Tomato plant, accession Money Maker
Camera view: vertical (180 deg); turntable rotation: 60 degrees
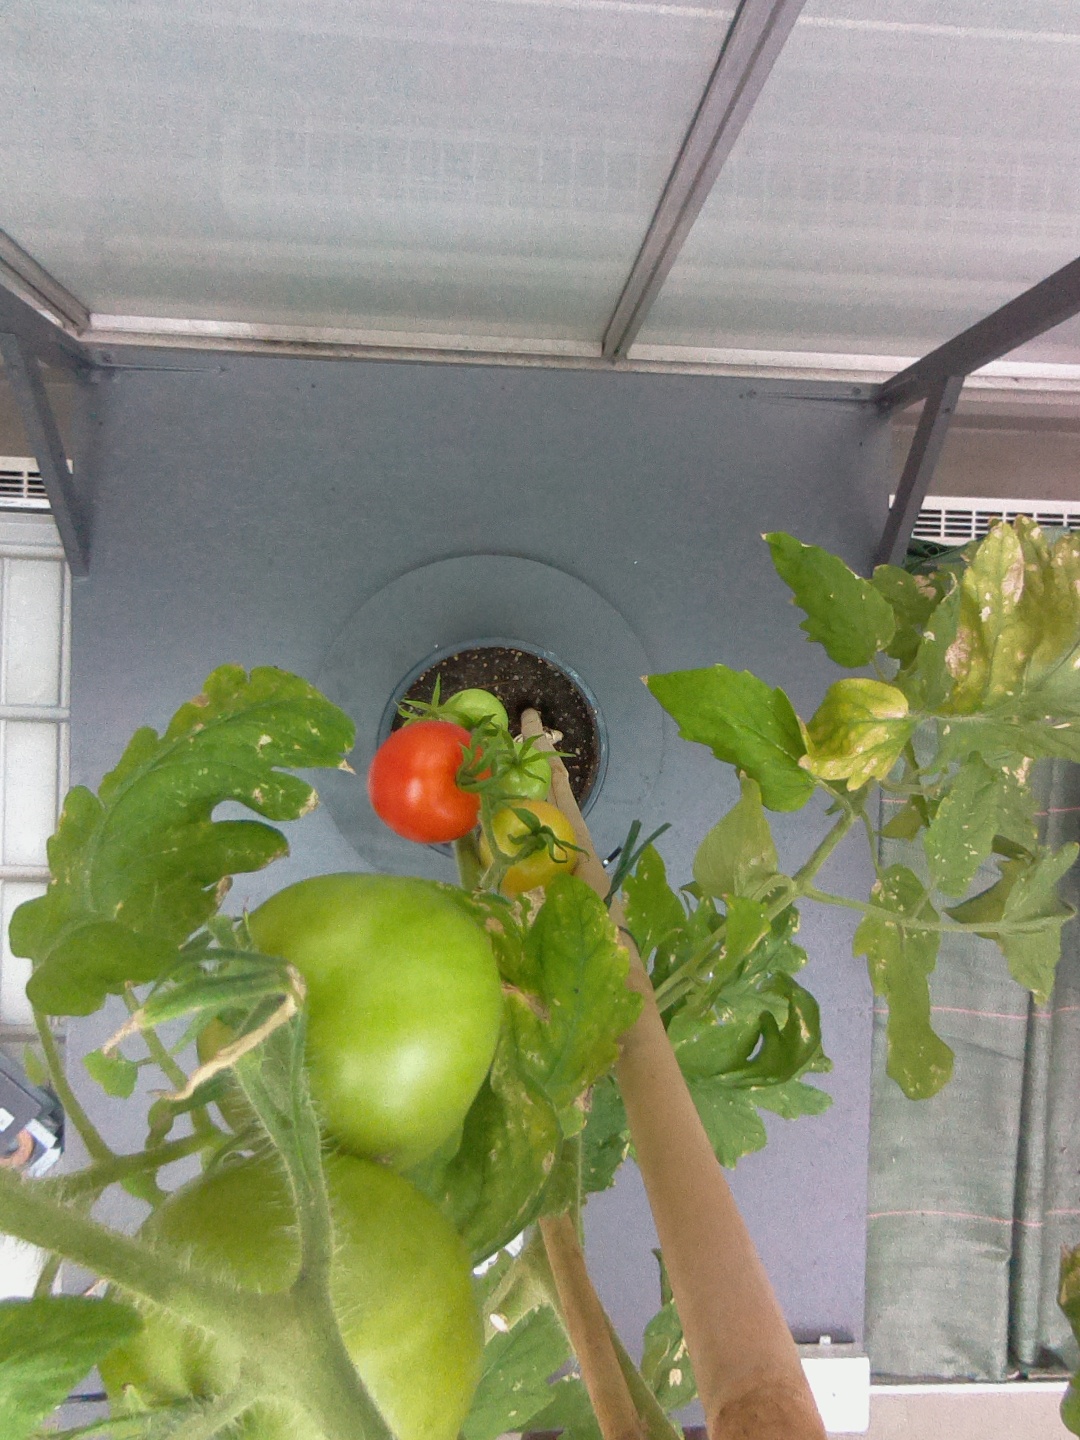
BBCH growth stage 84: 40%-50% of fruits show typical fully ripe color